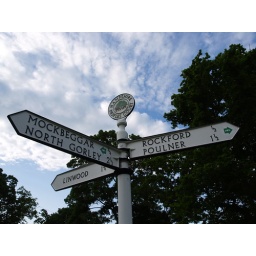
Road sign in the new forest